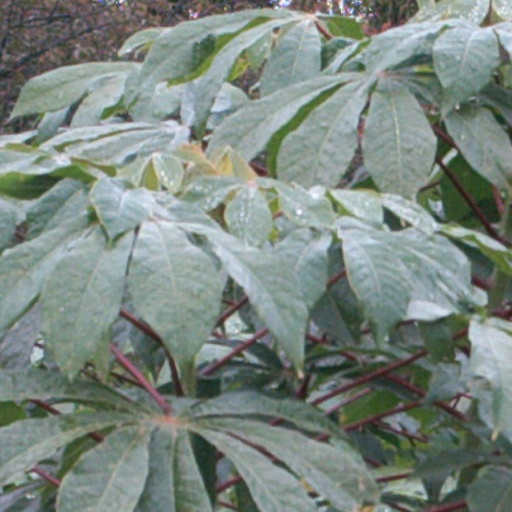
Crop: cassava